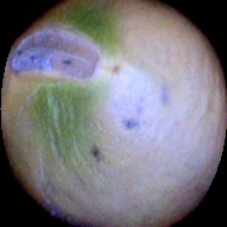
Label: Immature